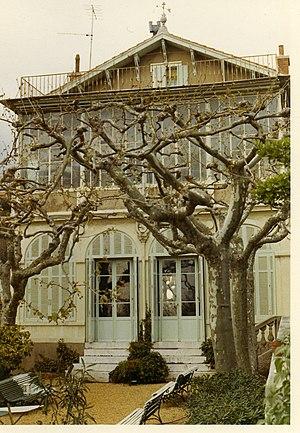
Jean-Vital Jammes dit Ismaël est un baryton français né le 28 avril 1825 au Passage et mort le 13 juin 1893 à Marseille.